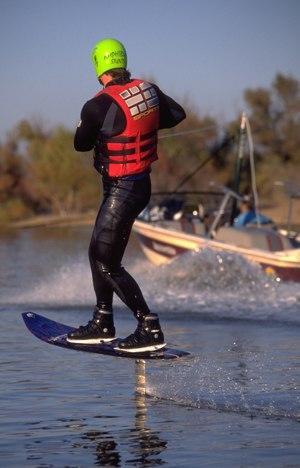
Un hydroptère, du préfixe hydro-, et du suffixe -ptère, hydrofoil boat en anglais, est un type de bateau dont la coque s’élève et se maintient en équilibre hors de l’eau à partir d'une certaine vitesse grâce à la portance d'un ensemble d'ailes immergées ou foils, qui fonctionnent selon le même principe qu’une aile d'avion. En supprimant la traînée de frottement et de vague de la coque, cette technique permet d’augmenter la vitesse des bateaux.